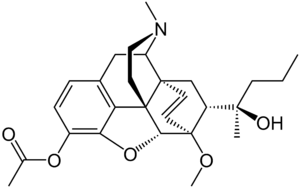
L'acétorphine, ou acétylétorphine, est un puissant opioïde analgésique. Il s'agit d'un dérivé de l'étorphine, un puissant anti douleur utilisé en médecine vétérinaire, principalement pour la sédation de grands animaux tels que les éléphants, les girafes et les rhinocéros. L'acétorphine est jusqu'à 8 700 fois plus forte que la morphine pour le même poids. Elle a été développée en 1966 par le groupe de recherches Reckitt, qui a également développé l'étorphine, en tant que tranquilisant puissant pour immobiliser de grands animaux. Bien qu'elle présentait quelques avantages par rapport à l'étorphine, par exemple en produisant moins d'effets secondaires toxiques chez les girafes, l'acétorphine n'a jamais été adoptée de manière répandue par la médecine vétérinaire. L'acétorphine est une substance contrôlée ou interdite dans plusieurs pays dont l'Allemagne, l'Australie, le Canada, les États-Unis et le Royaume-Uni.